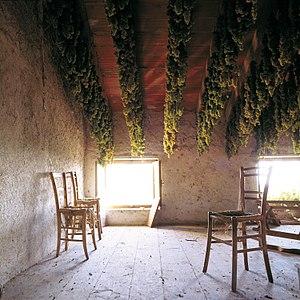
La vespaiola est un cépage italien de raisins blancs.
Le vin de paille ou vin paillé est un vin liquoreux, riche en arôme, produit dans de nombreux vignobles du monde, à partir de la sélection des plus belles grappes des vendanges qui subissent le passerillage.